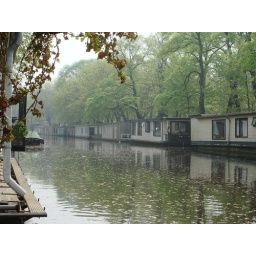
View from the house boat we stayed on in Holand.